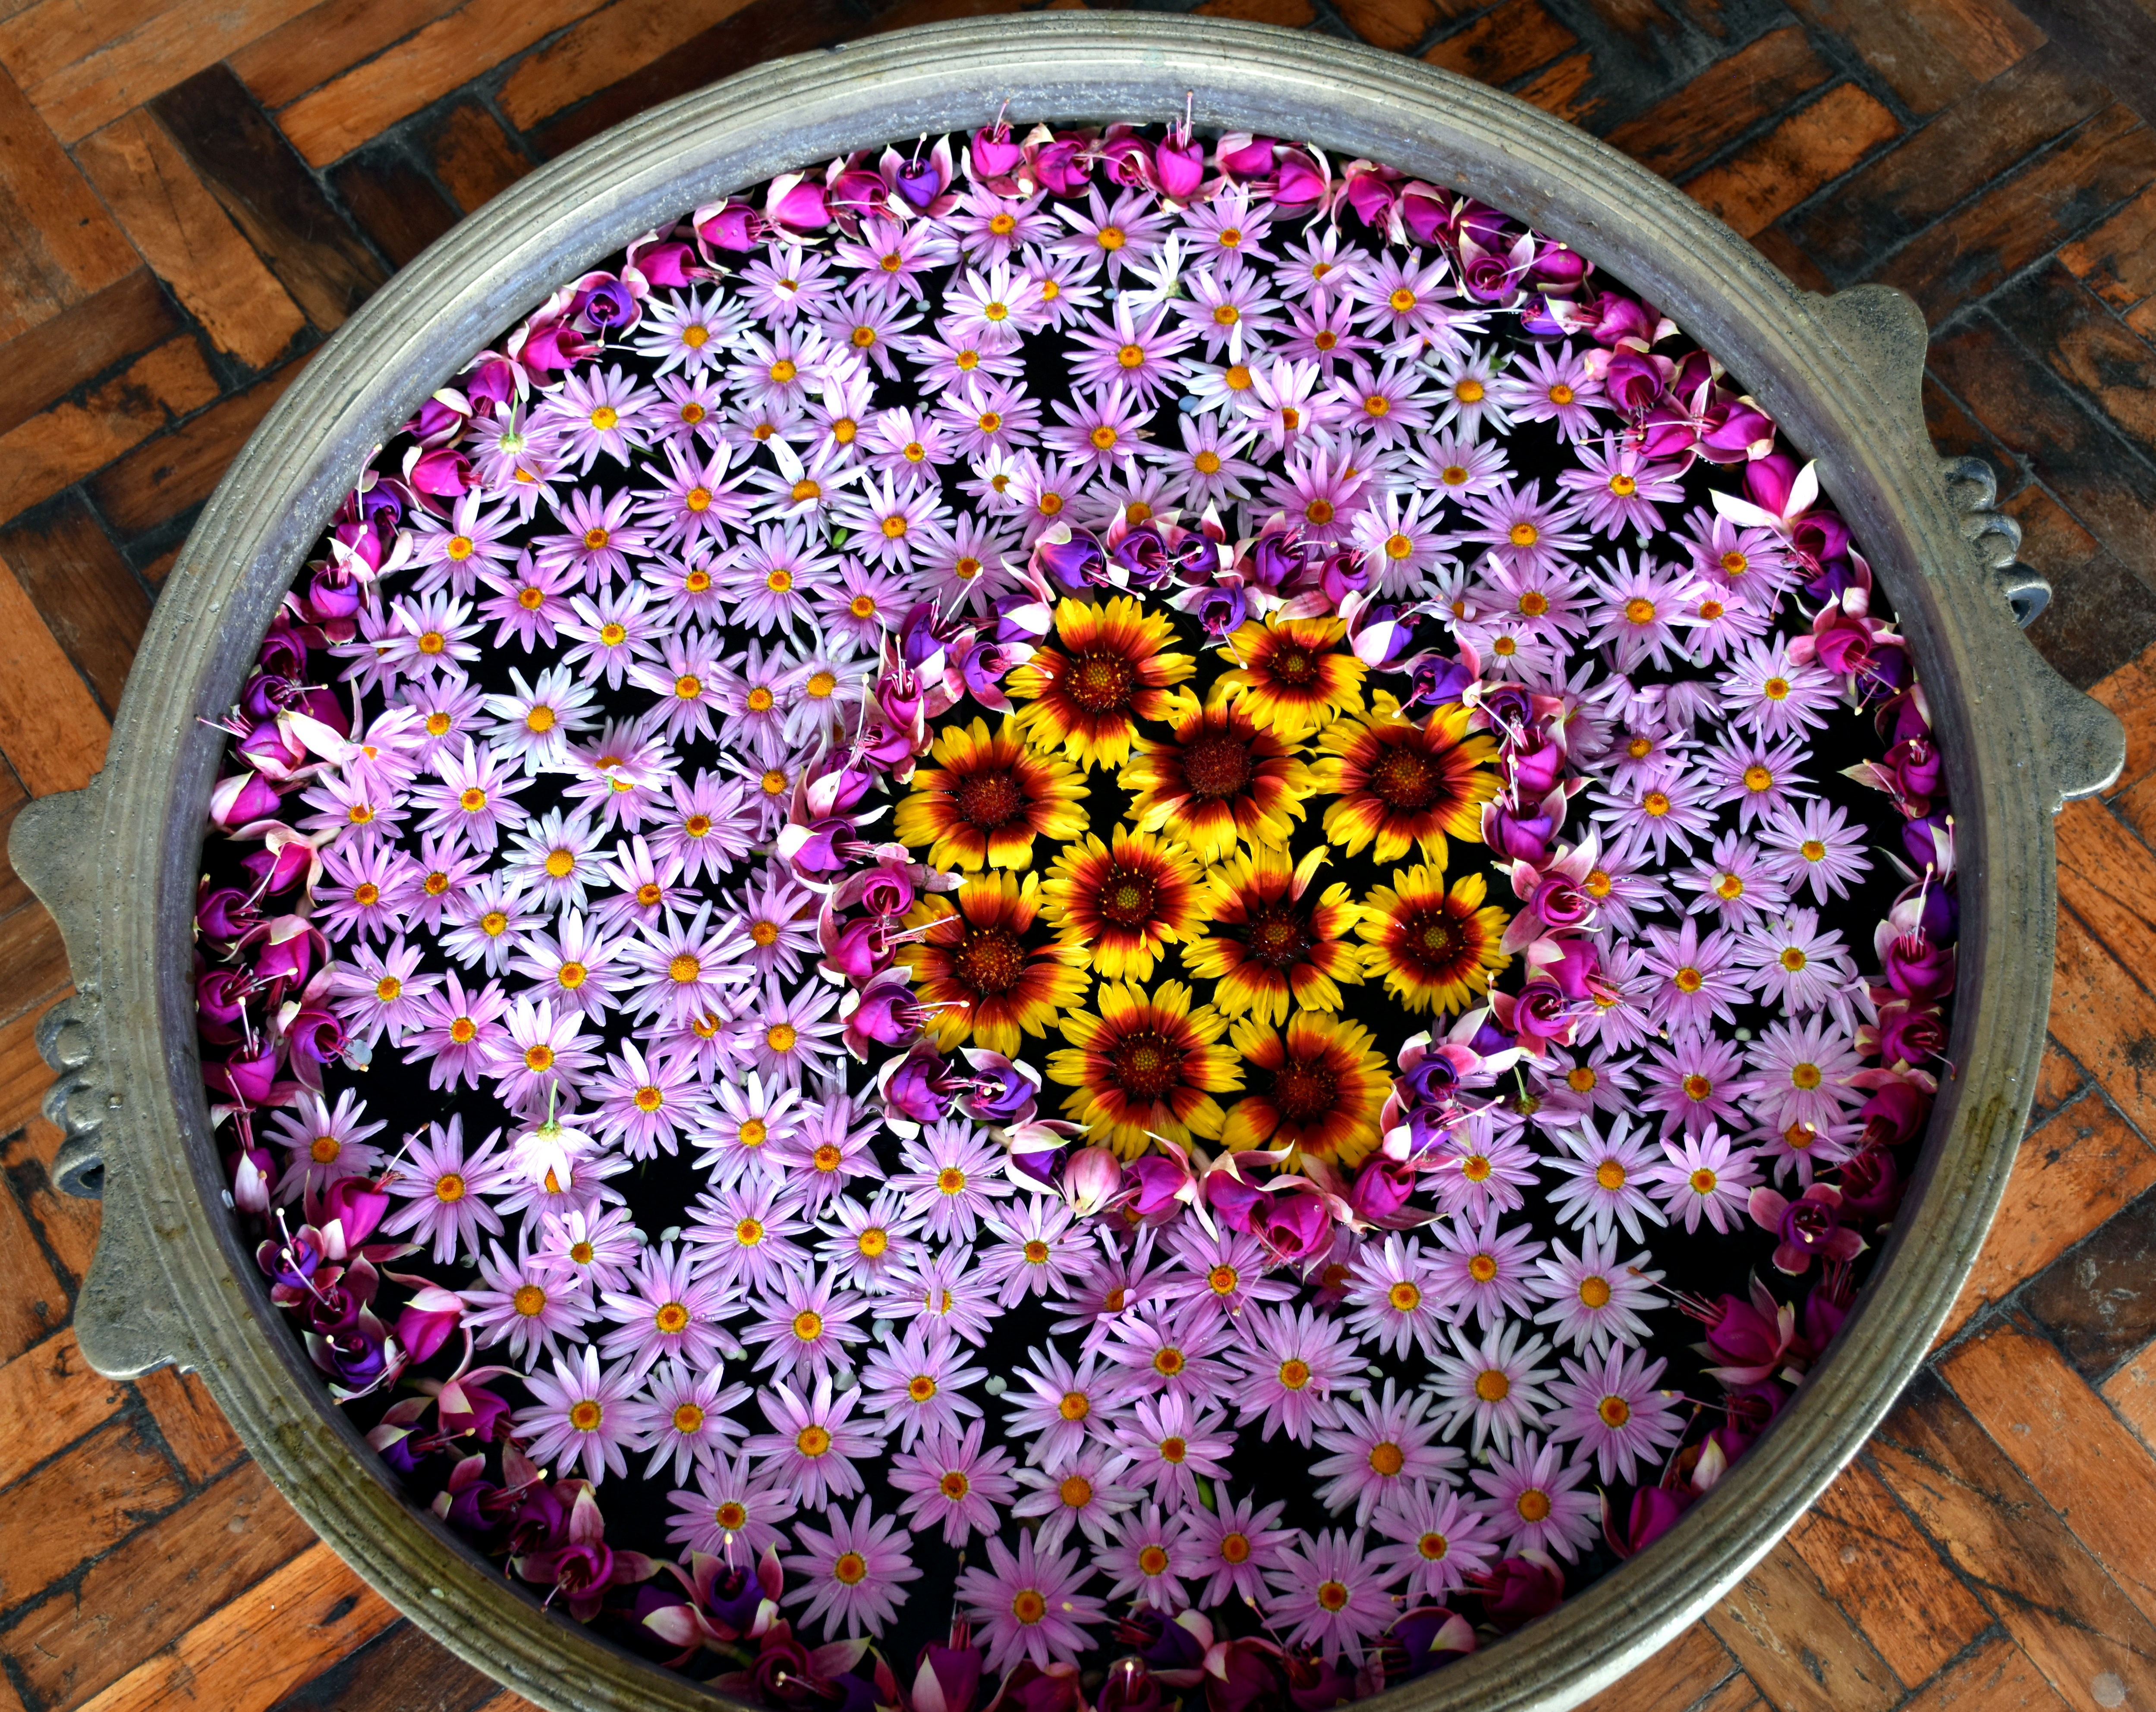
wheel, flower, purple, petal, celebration, pattern, food, color, colorful, toy, circle, art, festival, mosaic, indian, shape, kaleidoscope, flooring, rangoli